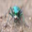
Label: beetle